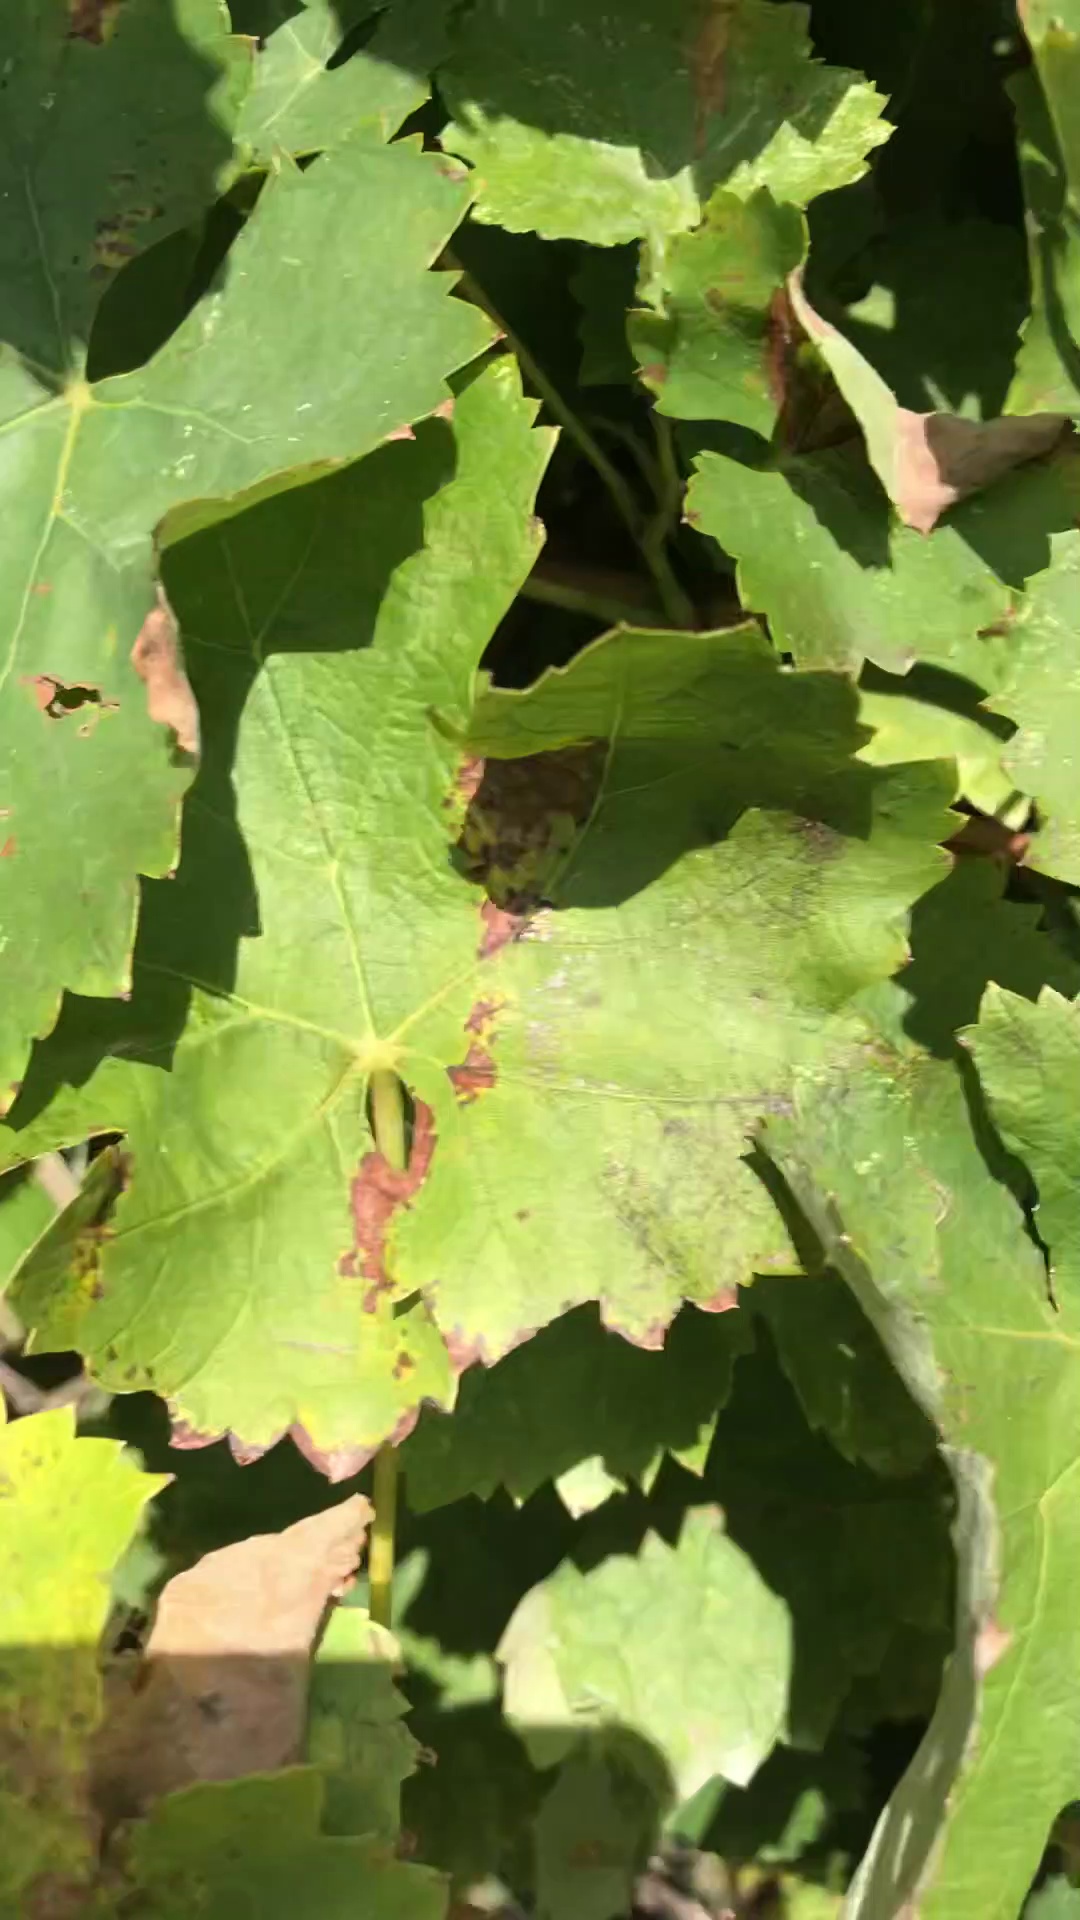
Label: healthy